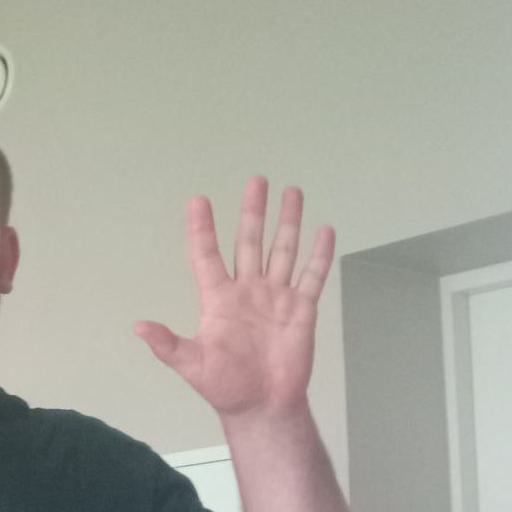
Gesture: palm